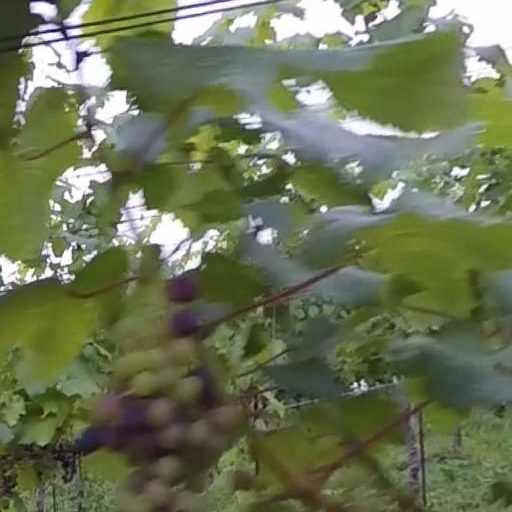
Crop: grape